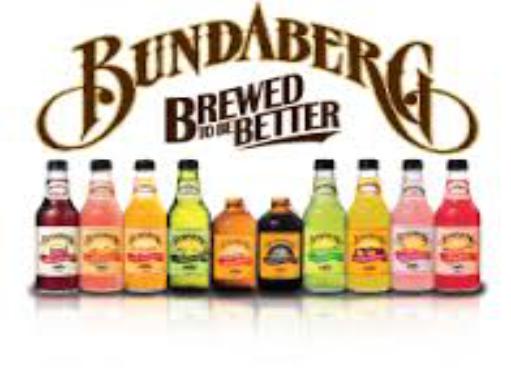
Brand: Bundaberg
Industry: Food